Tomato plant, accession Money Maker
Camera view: vertical (180 deg); turntable rotation: 150 degrees
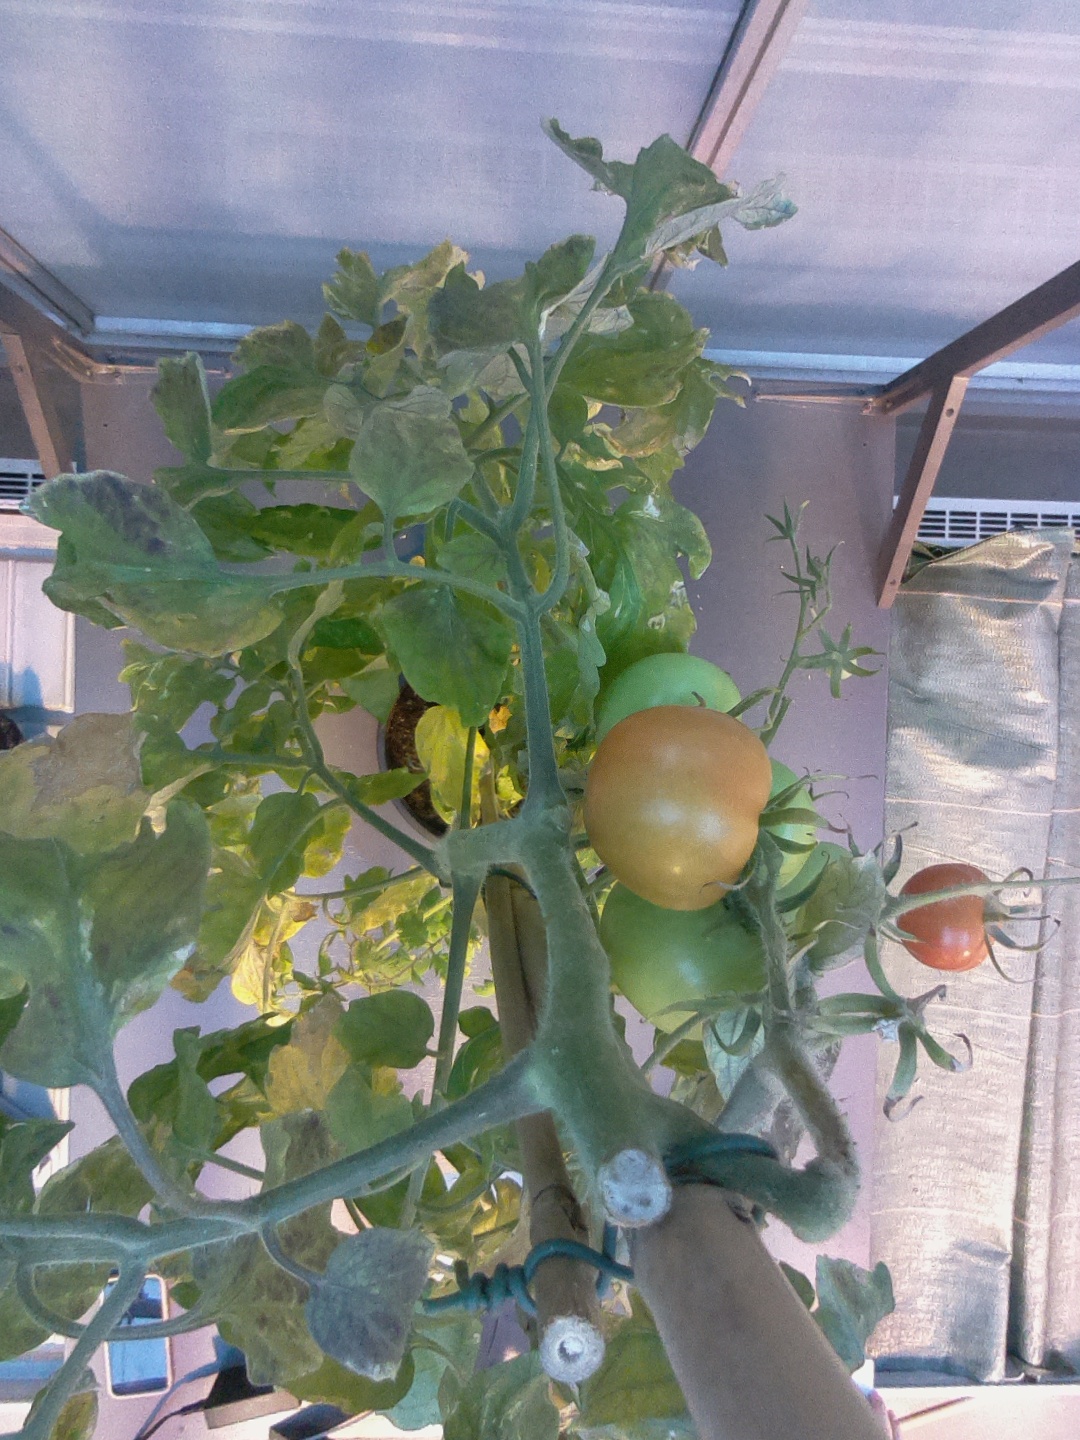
BBCH growth stage 81: 10%-20% of fruits show typical fully ripe color